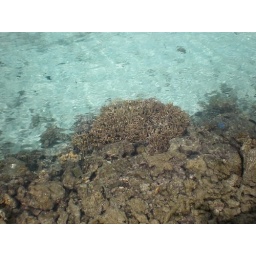
fish in the clear water